Wald, Baden-Württemberg

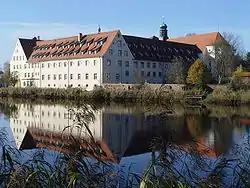
Wald monastery

The students get to know the different workshops in a trial week in class 8. They can decide for one of the artisanal trainings according to their interests and abilities. The training starts parallel to school in class 9 on one afternoon per week until the graduation. After that, the training continues in theory and practice full-time until ensuing spring.